Taima-dera

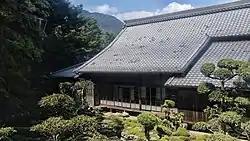
Sainanin temple

The Sainan-in was originally built to be a guardian temple near the back gate. There are three statues of Kannon which worshipped in its main hall and in the back there is a garden made in the early Edo era.